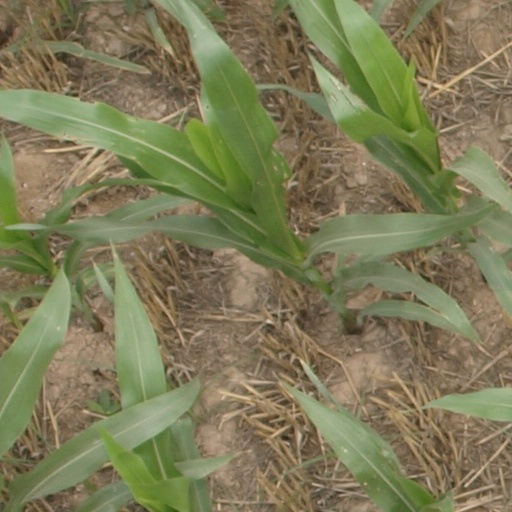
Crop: maize; corn